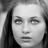
Emotion: neutral